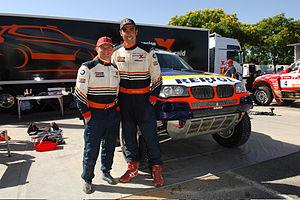
Nani Roma, de son vrai nom Joan Roma Cararach, est un pilote espagnol de moto et auto de rallye-raid et de rallye né le 7 février 1972 à Folgueroles en Espagne.
Michel Périn, né le 19 janvier 1957 à Saint-Mihiel, est un copilote français de rallye automobile. Il s'illustre aussi bien en rallye « traditionnel » aux côtés de François Chatriot ou encore de Patrick Magaud qu'en rallye-raid avec Pierre Lartigue, Carlos Sainz, Nani Roma et Mikko Hirvonen. Il fait maintenant partie du Team Mini X-Raid.